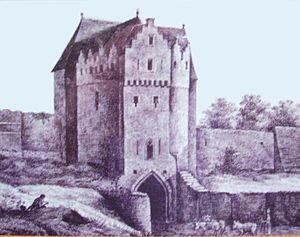
La seconde enceinte de Bruxelles est un ensemble de fortifications construites entre 1356 et 1383.
Le Lignage Coudenbergh ou Coudenberg est l'un des sept Lignages de Bruxelles.